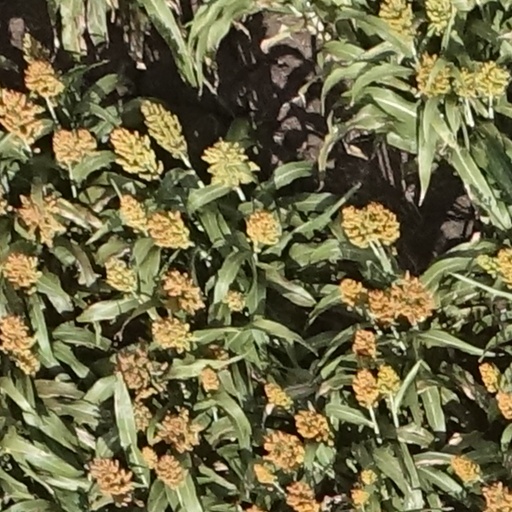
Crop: sorghum